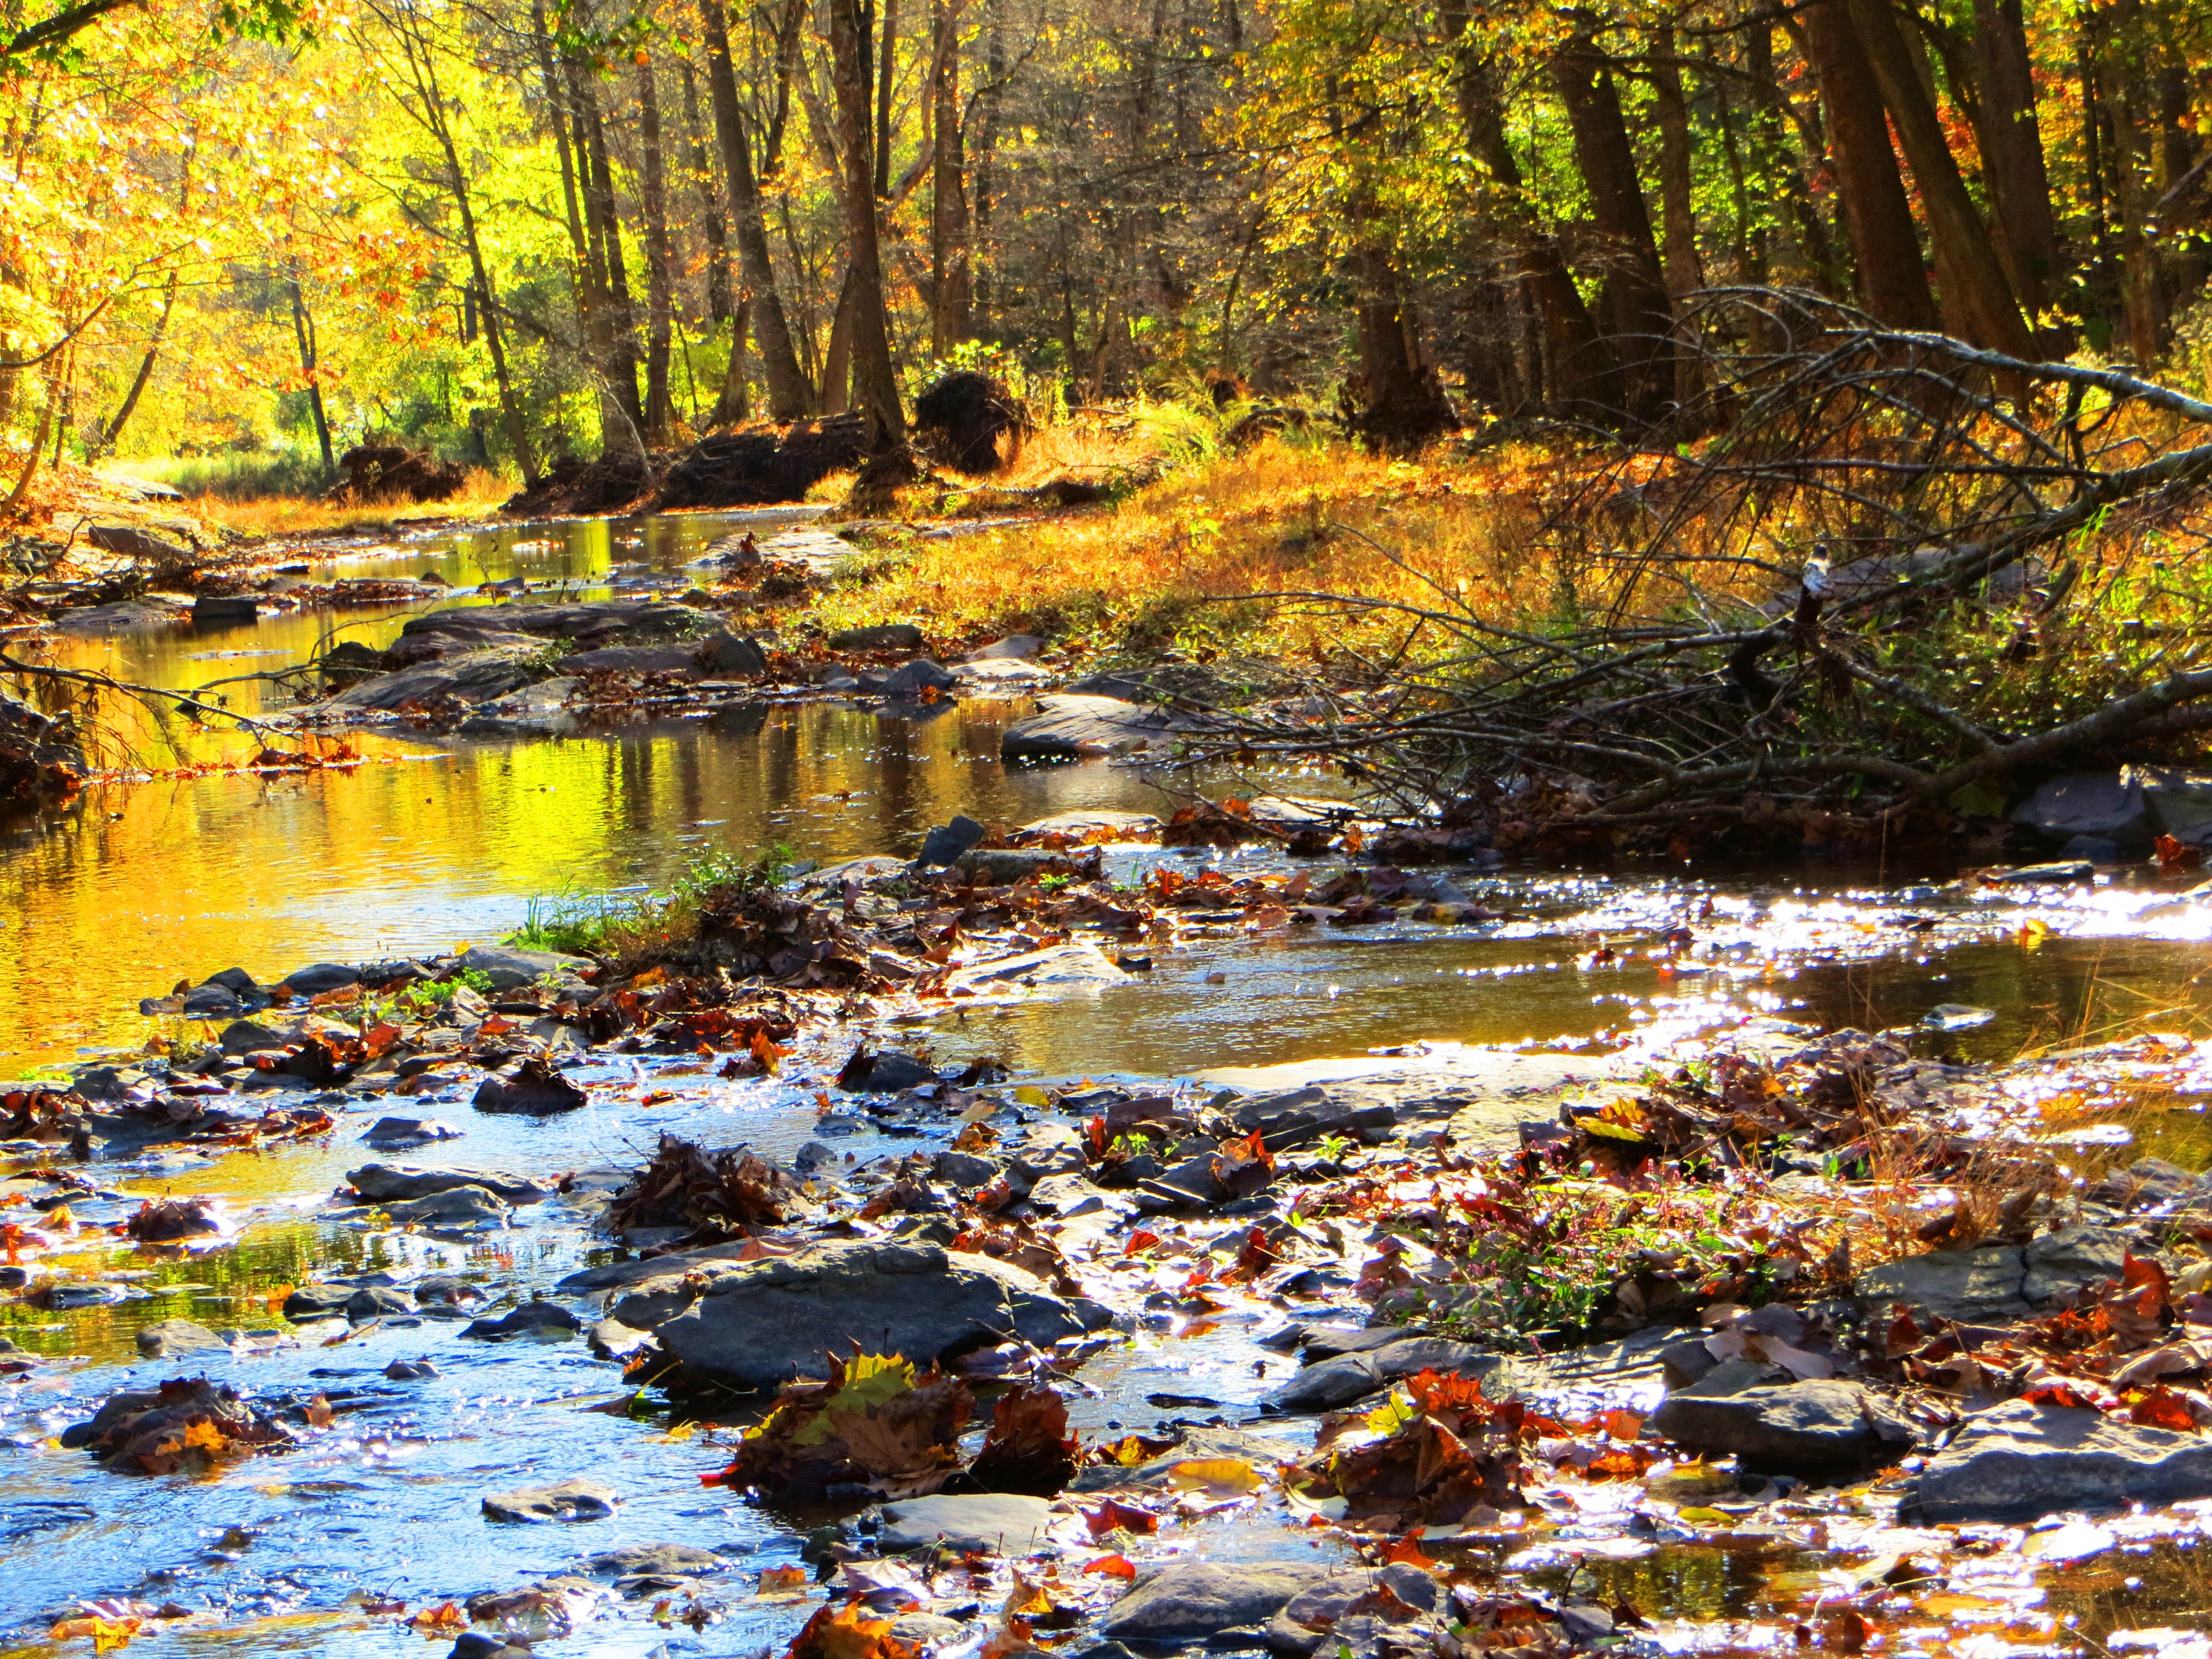
landscape, tree, water, nature, outdoor, creek, wilderness, leaf, fall, river, pond, remote, stream, brook, green, reflection, tranquil, scenic, peaceful, autumn, serene, rapid, yellow, season, body of water, relaxing, woodland, amber, soothing, autumn trees, babbling creek, gurgling, babbling